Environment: real
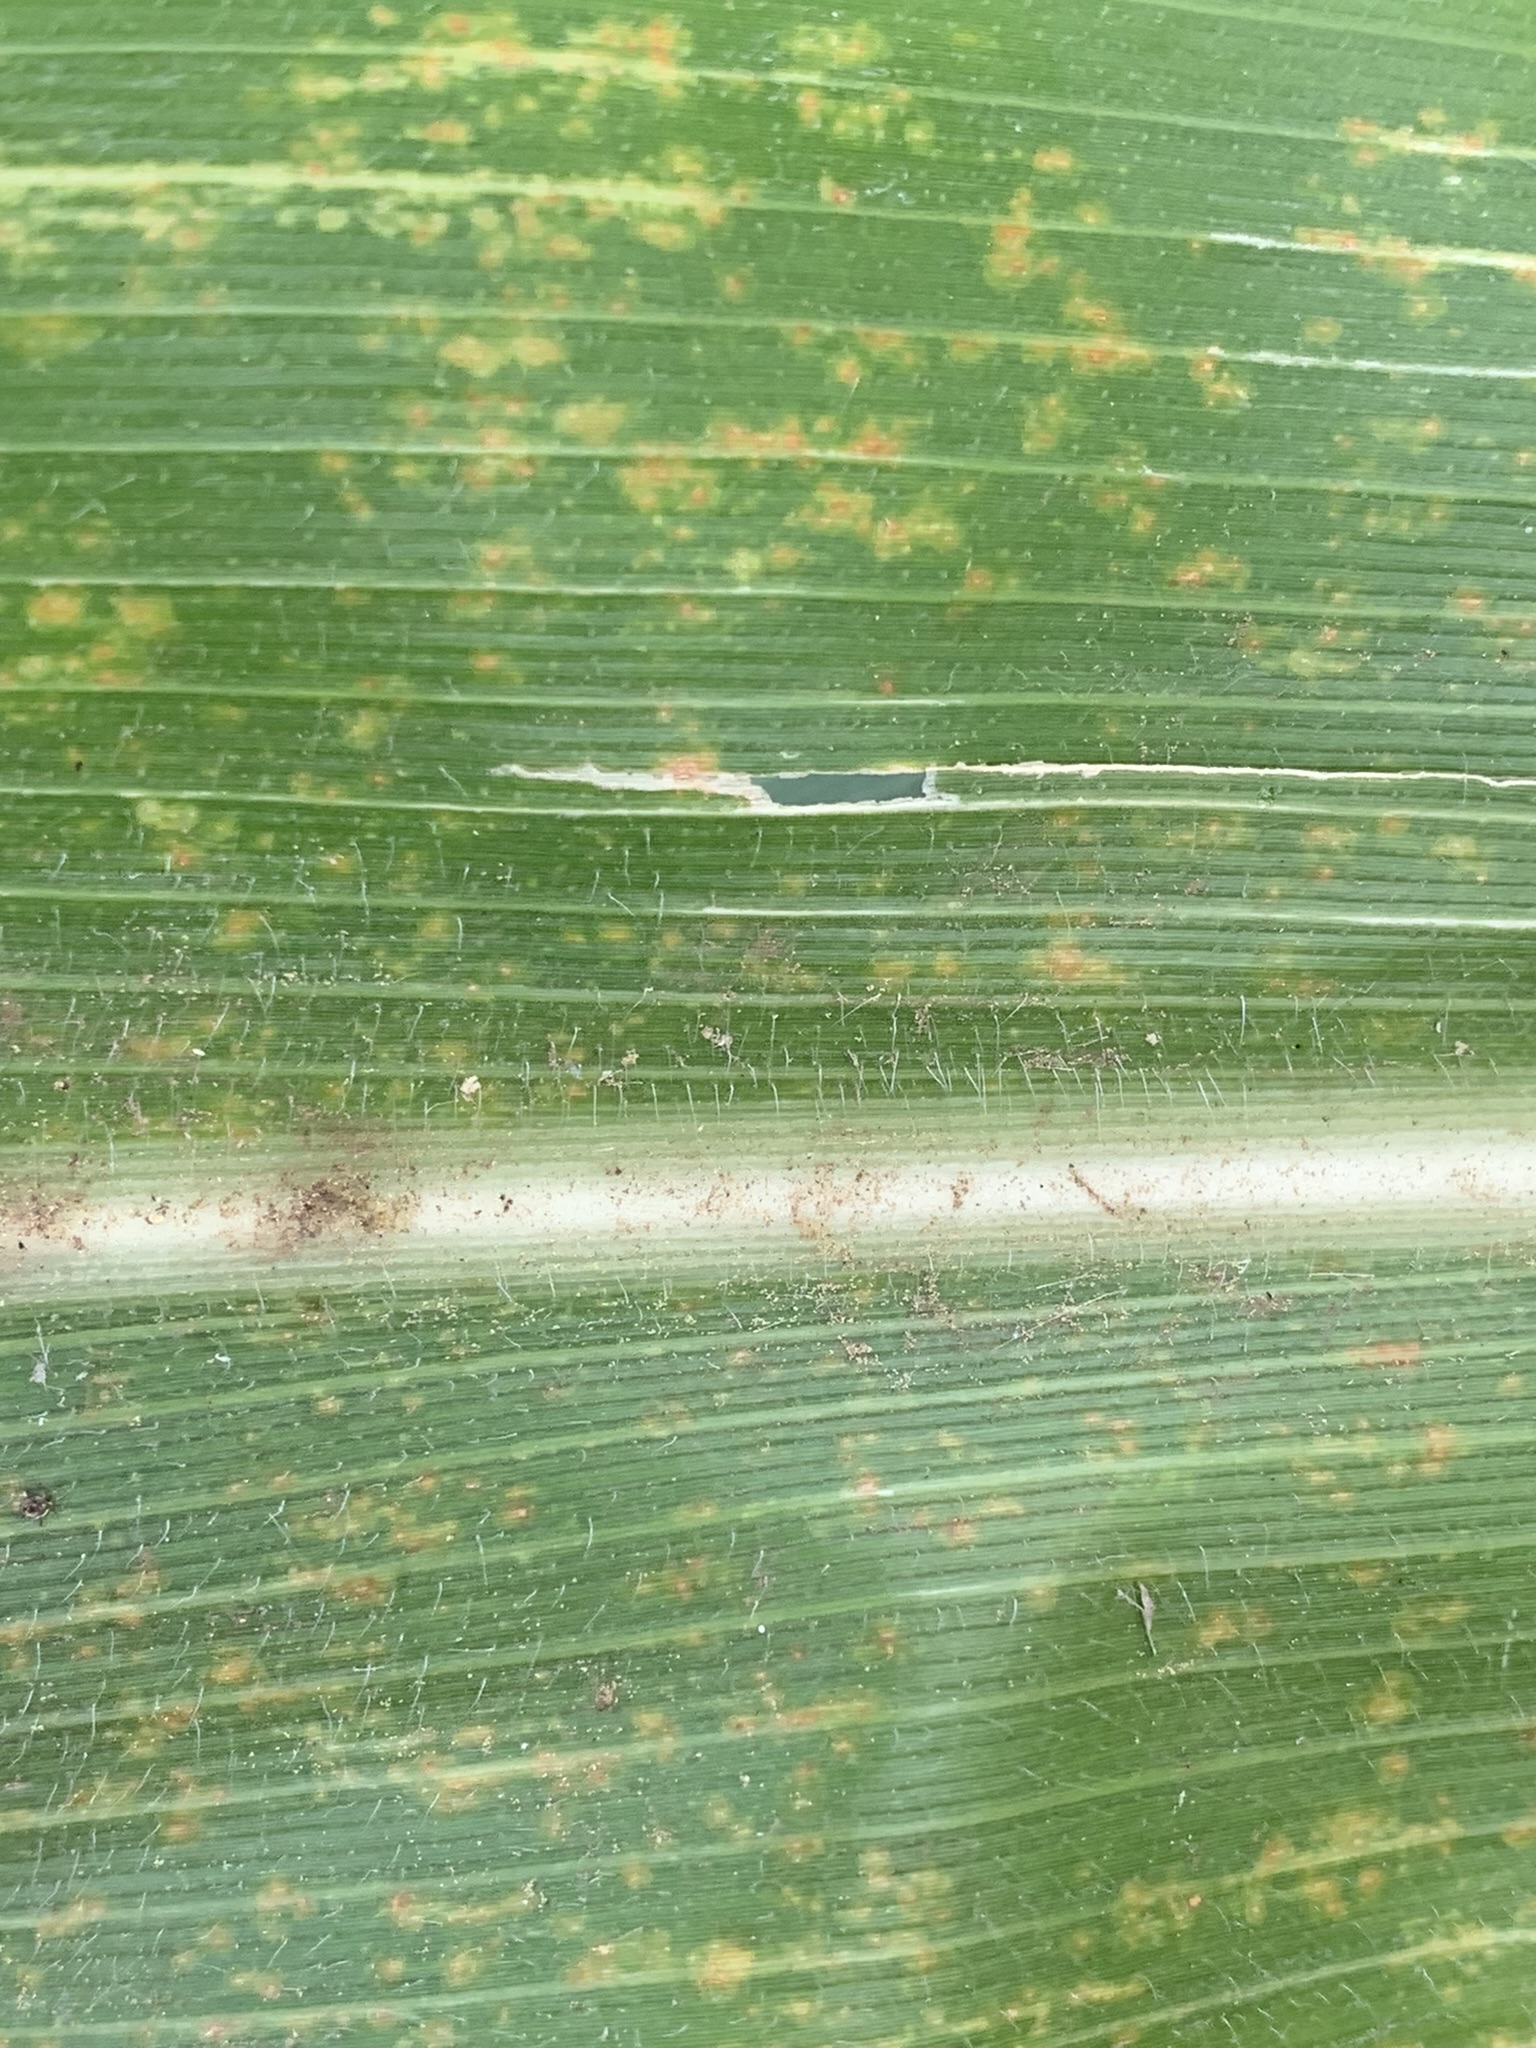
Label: lethal_necrosis